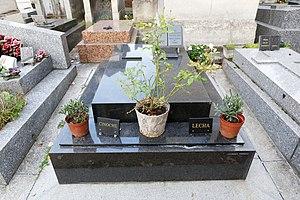
Sépulture de Patachou (1918-2015), chanteuse et actrice
Henriette Ragon dite Patachou est une chanteuse et actrice française, née le 10 juin 1918 à Paris 12ᵉ et morte le 30 avril 2015 à Neuilly-sur-Seine.